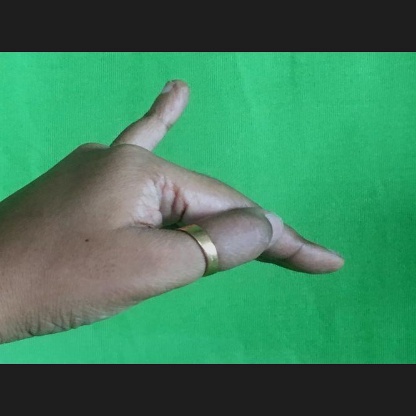
Mudra: Hamsapaksha